Henry H. Spalding

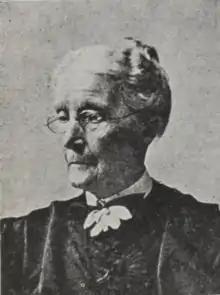
Eliza Spalding Warren, daughter of Henry and Eliza Spalding

The Spaldings had four children: Eliza Spalding Warren, Henry, Martha, and Amelia Spalding Brown. Eliza and Henry were the eldest; Amelia, the youngest. Eliza Hart Spalding was buried in Brownsville, in 1851. Over sixty years later, her remains were disinterred for reburial beside her husband at Lapwai, Idaho.